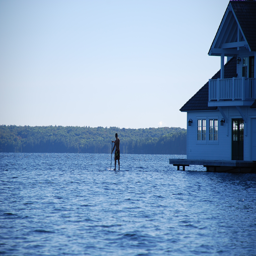
a quiet moment on the lake